Lake Coeur d'Alene

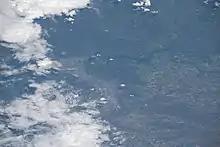
Lake Coeur d'Alene from the International Space Station

Lake Coeur d'Alene, like other lakes surrounding the Spokane Valley and Rathdrum Prairie Aquifer, was formed by the Missoula Floods, most recently 12,000 to 15,000 years ago. The Purcell Lobe of the Cordilleran Ice Sheet flowed south from Canada, carving the basin of present-day Lake Pend Oreille and damming the Clark Fork river. The impounded river repeatedly filled to form Glacial Lake Missoula and broke through the ice dam, resulting in massive floods that filled the Rathdrum Prairie area with sand, gravel, and boulders. Large eddy bars formed downstream from bedrock obstructions, thereby damming tributary valleys and creating lakes. Lake Coeur d'Alene is fed primarily by two rivers, the Coeur d'Alene and the Saint Joe. The outflow is via the Spokane River.